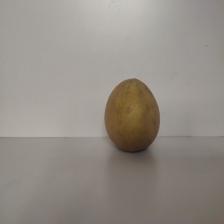
Size: Large